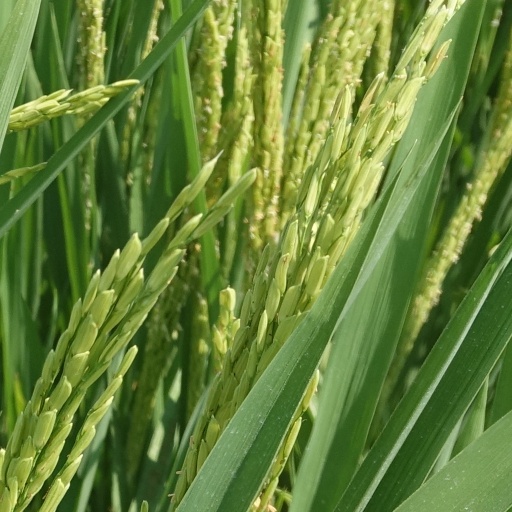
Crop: rice